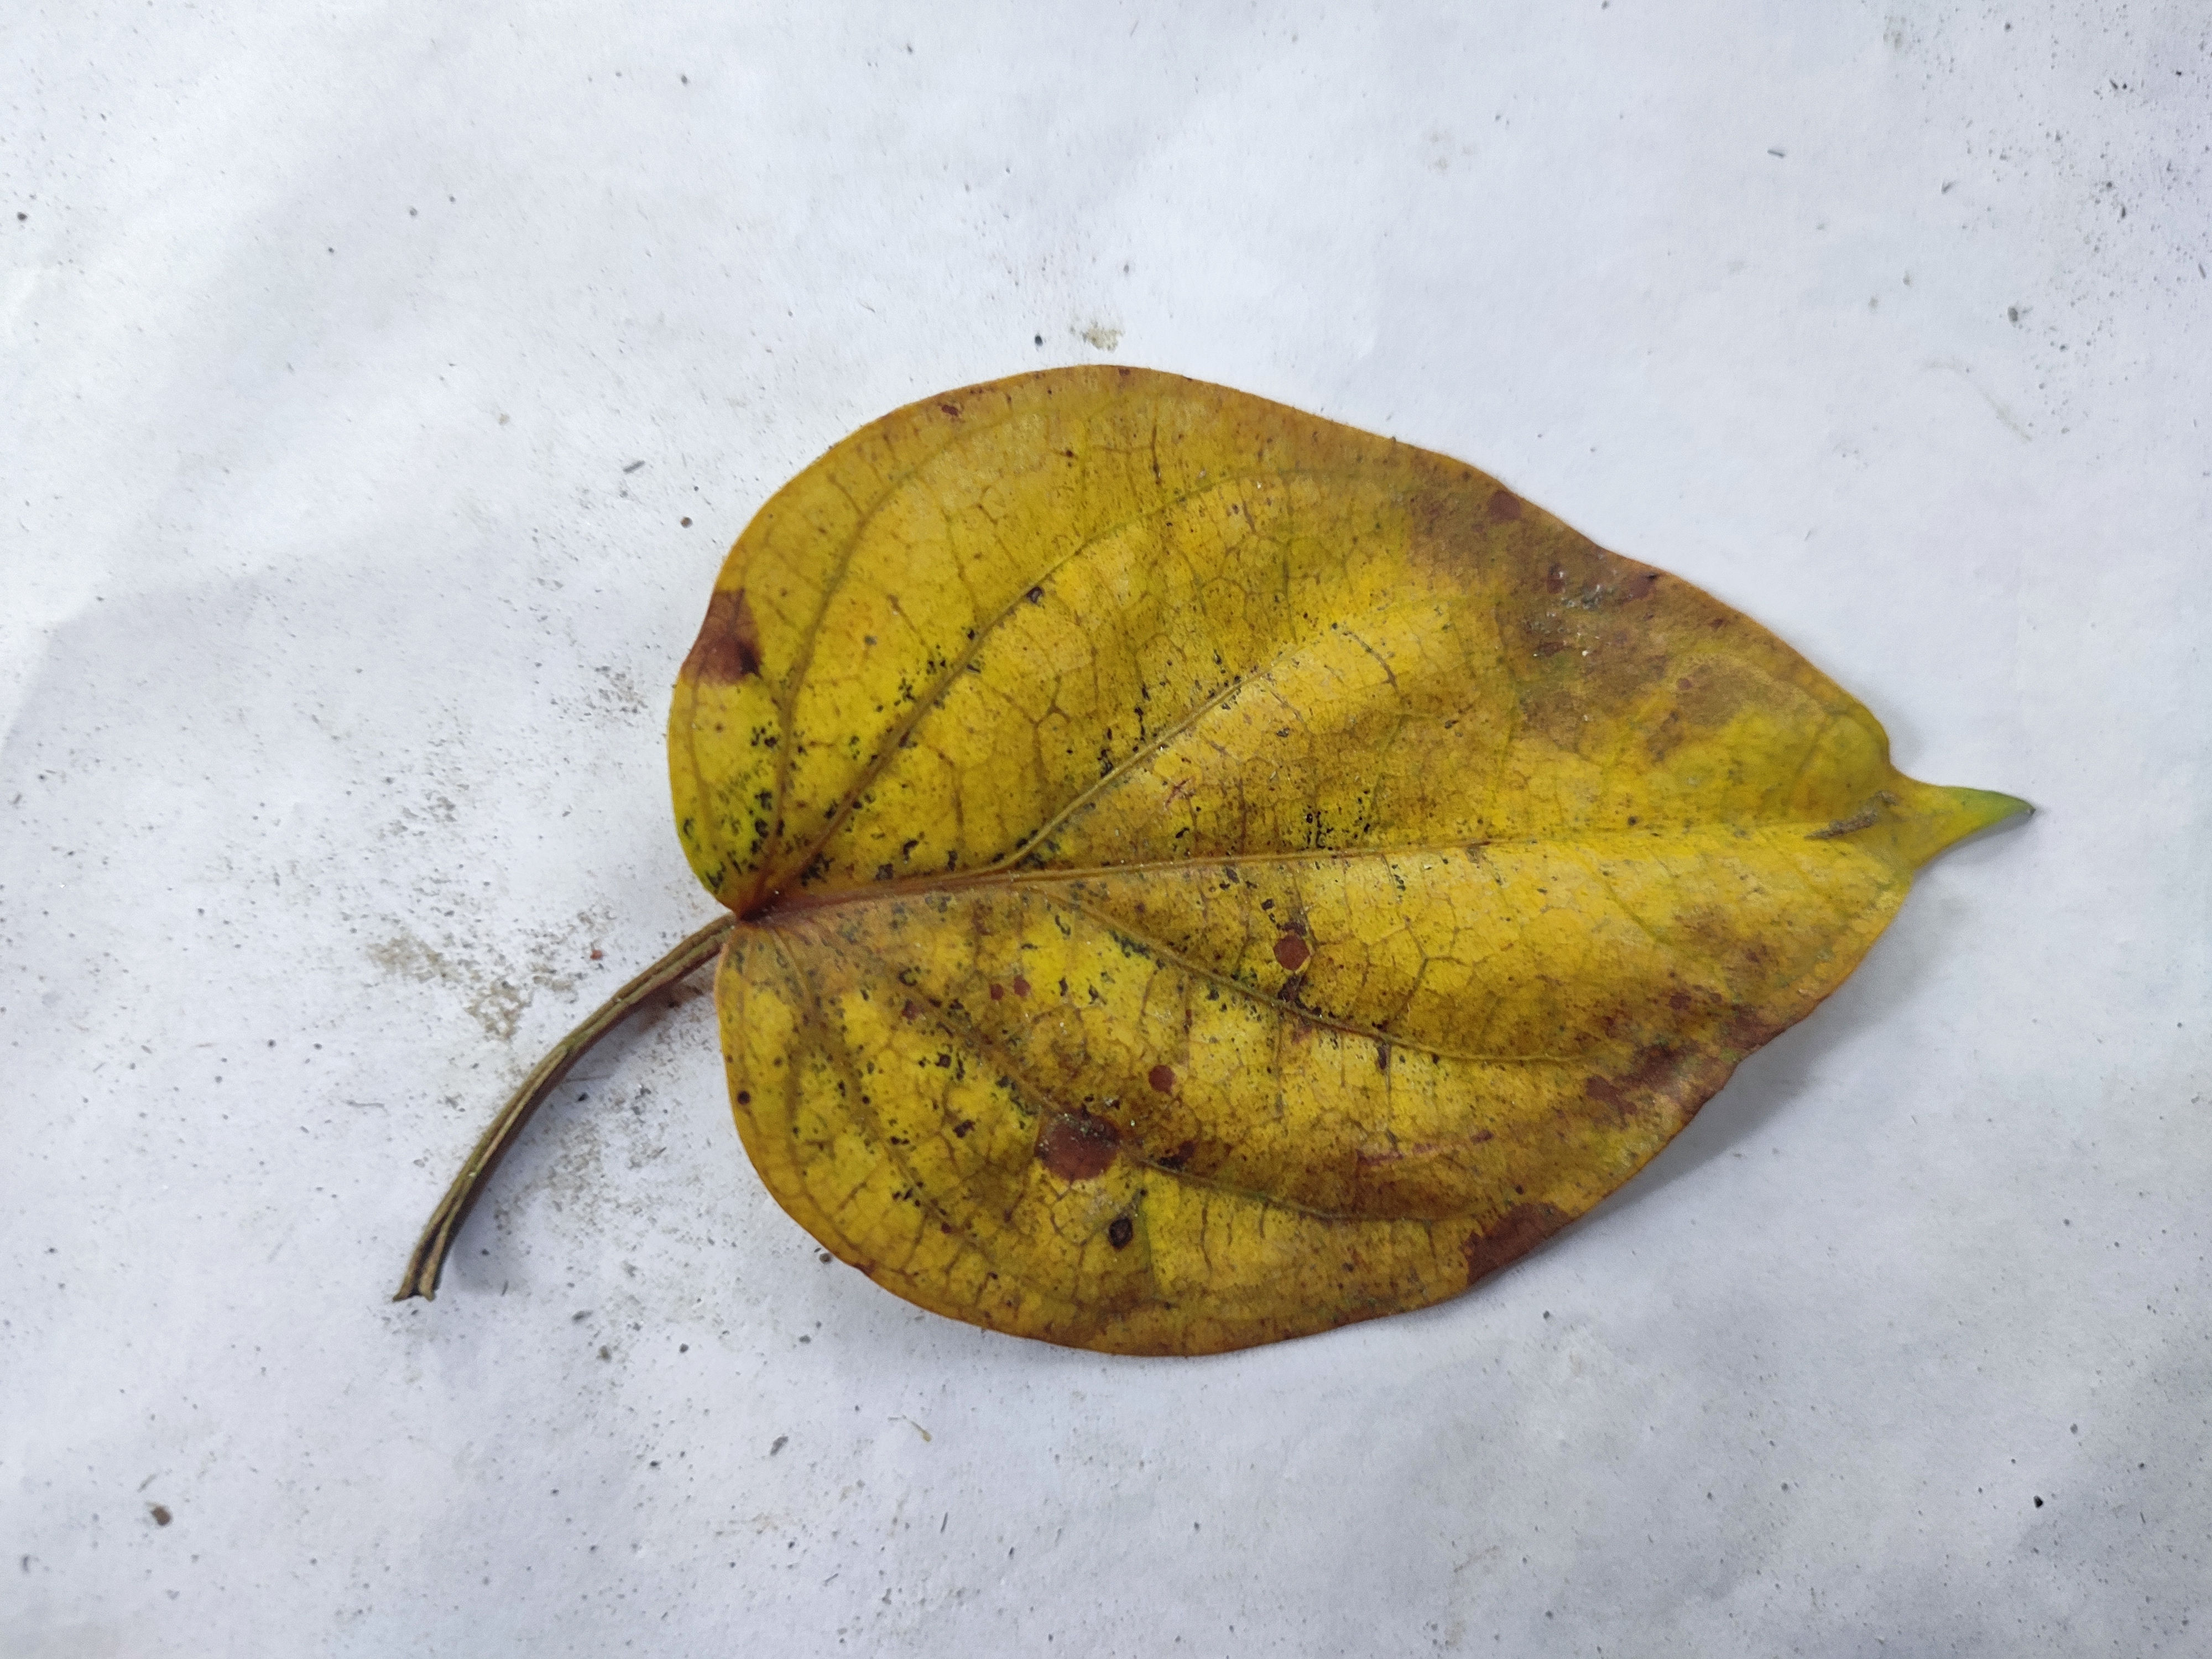
Label: Dried_Leaf